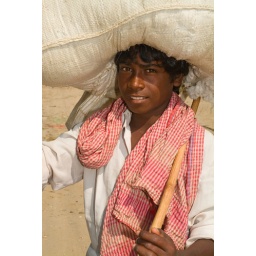
Nepalese boy carrying a bag of cotton on his head in Kathmandu, Nepal